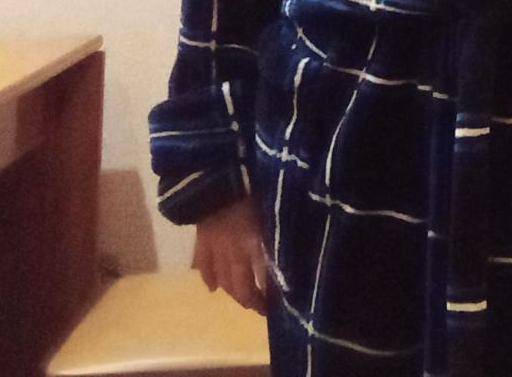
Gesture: no_gesture